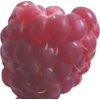
Label: raspberry